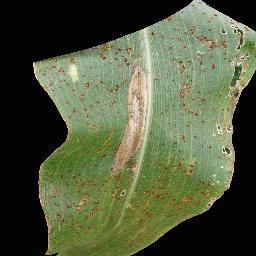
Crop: corn
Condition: (maize)_common_rust